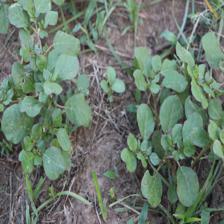
Label: BroadLeafWeed